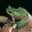
Label: frog